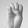
ASL letter: E